List of legislatures of the Philippines

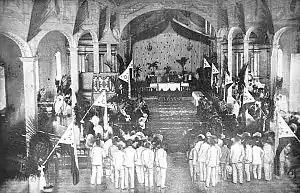
The Malolos Congress

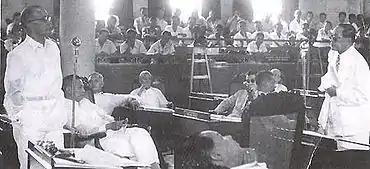
The pre-martial law Senate

The Philippines has been governed by legislatures since 1898. The country has had different setups, with legislatures under the presidential system and the parliamentary system, and with legislatures having one or two chambers.